McLaren MP4-27

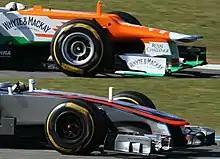
The MP4-27's nose (bottom) compared with that of Force India's VJM05 (top), a more typical design of 2012-specification cars

The MP4-27 was one of three 2012 cars not to have the so-called "platypus" nose, instead opting for a gradual sloped nose. The Marussia F1 MR01 and HRT F112 also had a similar low nose; the F112 featured a less pronounced step in the nose of the car compared to others on the grid, however, incorporating the two ideas of regulation compliance into the same car.